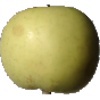
Label: Apple Golden 3